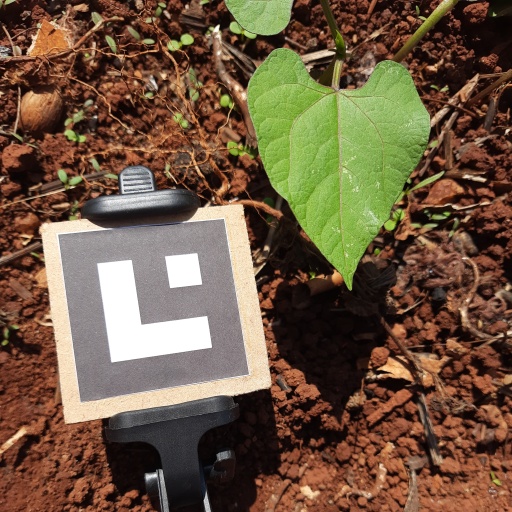
Observations: wavy surface, no eating holes, under sunlight